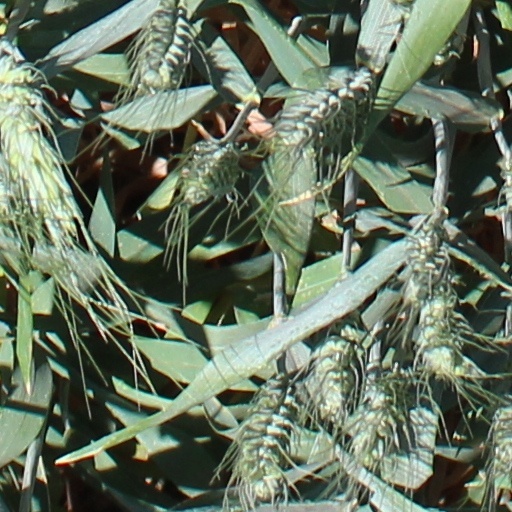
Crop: wheat